Jewish Museum and Tolerance Center

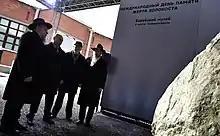
Vladimir Putin and Viktor Vekselberg stand at the entrance to the Jewish Museum in 2018.

According to a May 2014 article by Alexis Zimberg in the Calvert Journal, the new Jewish Museum occupies the restored Bakhmetevsky Bus Garage. The 8,500-square-metre space is a landmark of the avant-garde 1920s. Designed by architect Konstantin Melnikov and structural engineer Vladimir Shukhov in 1926, the angled parallelogram building went from blueprint to structure in just one year. Vaulted ceilings and clean architectural angles echo an early Soviet mantra: ever higher, comrades, toward the radiant future. Melnikov and Shukhov even designed the interior lighting to resemble slanted rays of sunshine. In the 1990s, a fire left the garage decrepit and dysfunctional. Following mass restoration efforts it re-opened in 2008, initially to house the Garage Centre for Contemporary Culture.